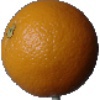
Label: Orange 1